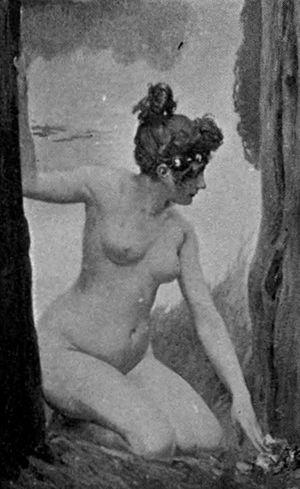
La Folie de Titania, détail
La Folie de Titania est une huile sur toile, réalisée en 1897, par l'artiste toulousain Paul Gervais qui exposa au Salon, à partir de 1880. Elle est conservée et exposée au Musée des Augustins de Toulouse. C'est une œuvre de grand format, aux tons apaisants et enchanteurs, et dont le sujet peut surprendre, au premier abord, si la référence au Songe d'une nuit d'été de William Shakespeare n'est pas connue.